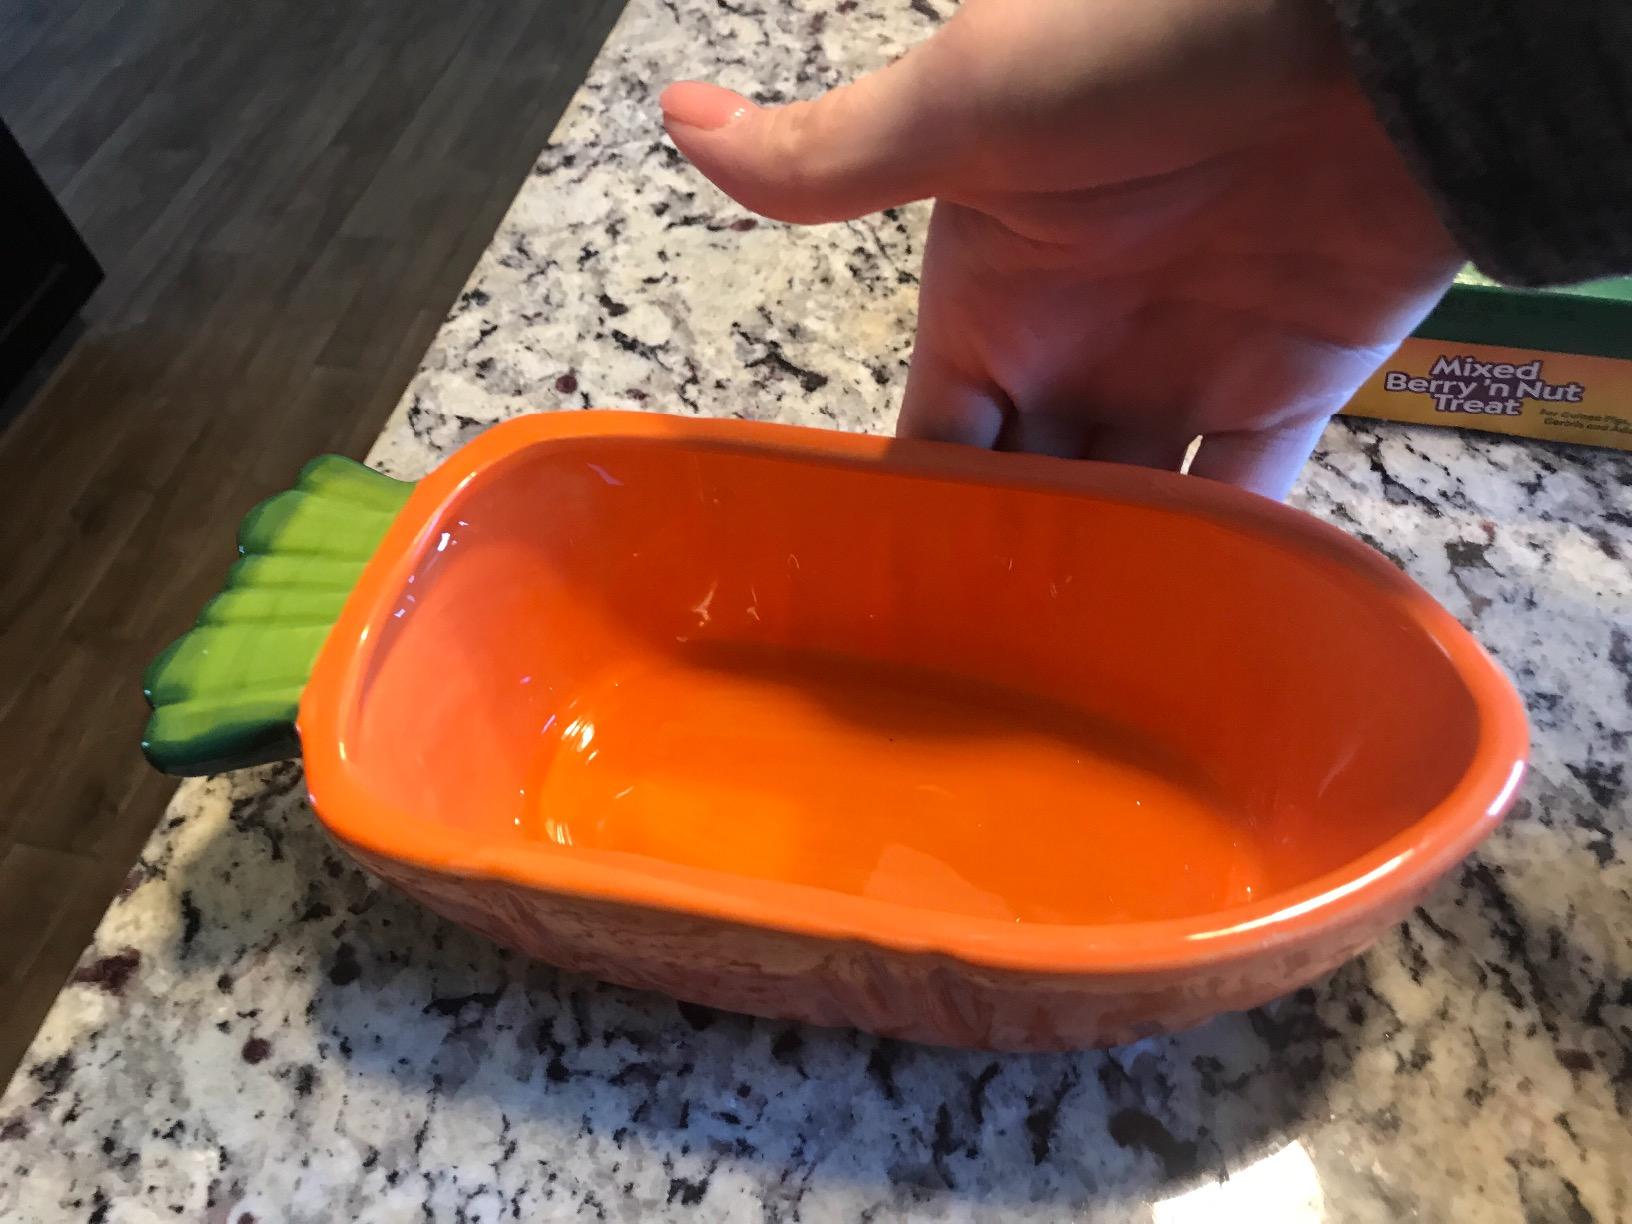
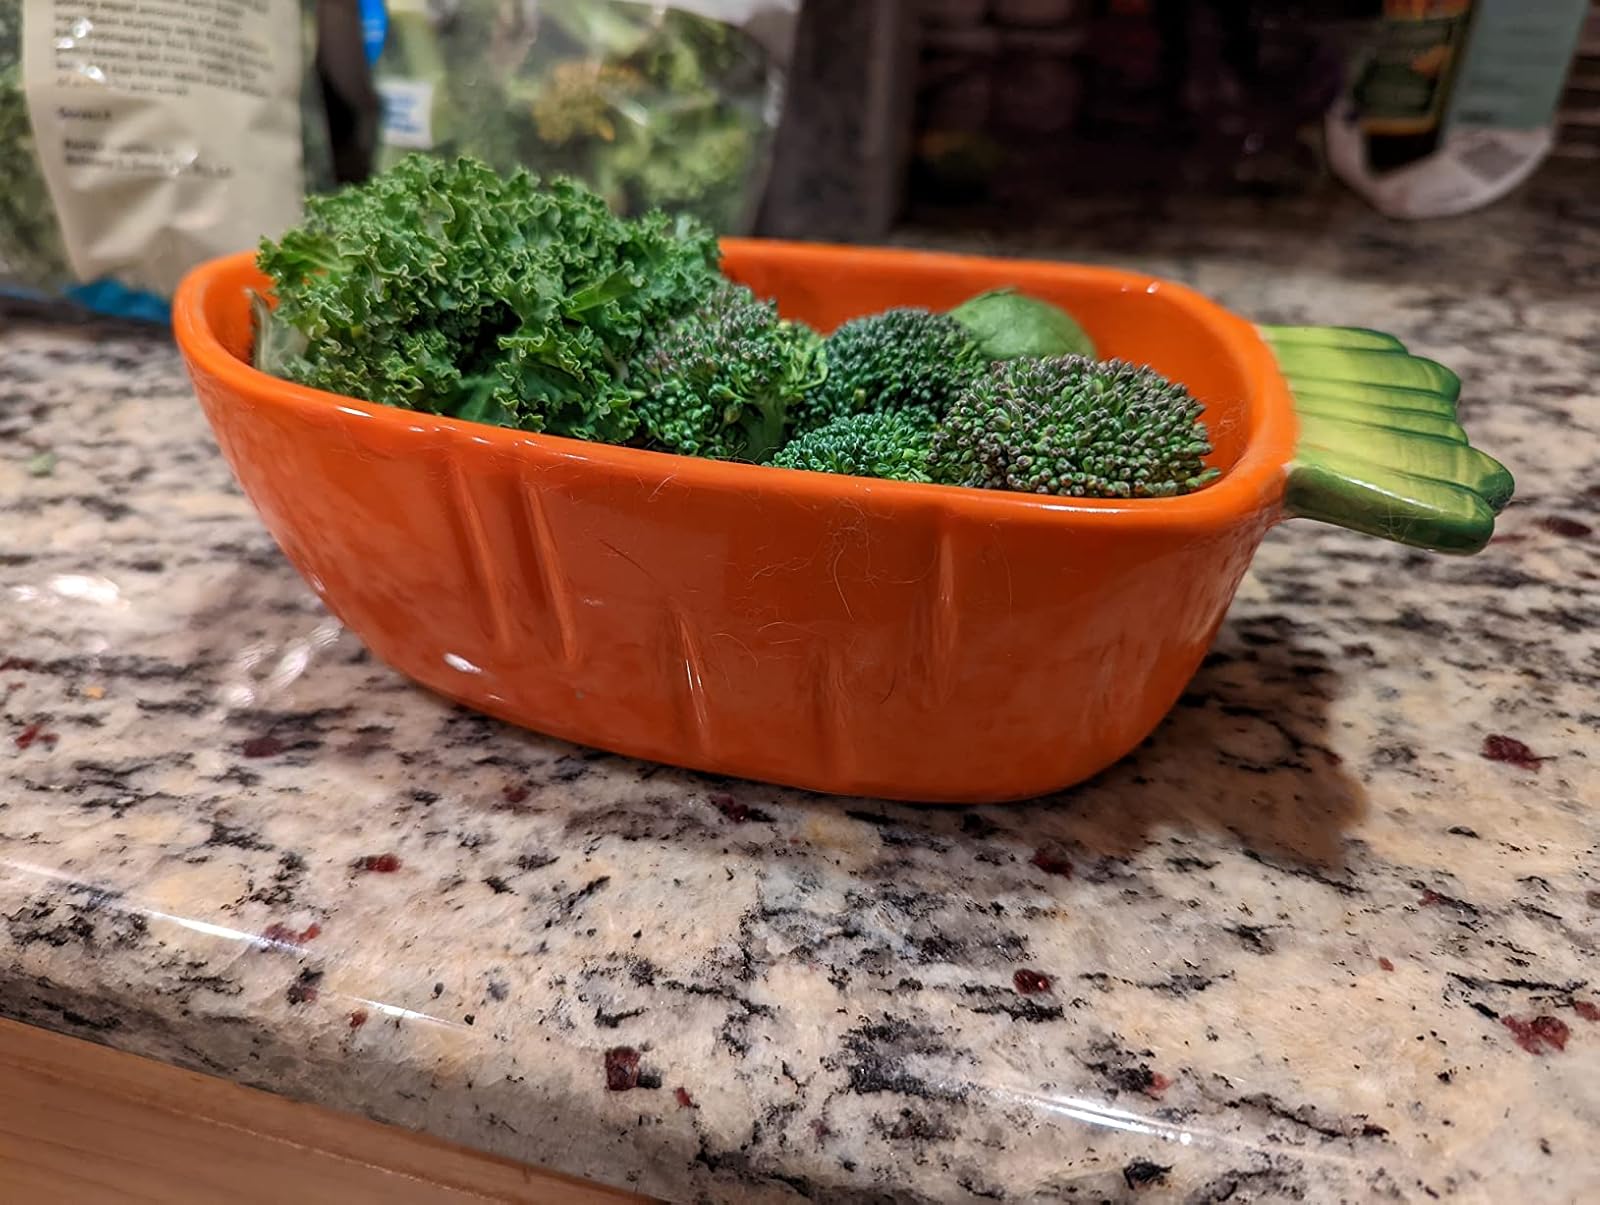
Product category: items_bowl
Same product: yes